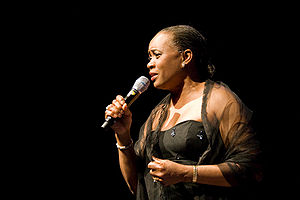
Barbara Hendricks
Barbara Henricks, 2008.
Barbara Hendricks er en amerikansk-svensk operasangerinde.